Jeff Gutheim

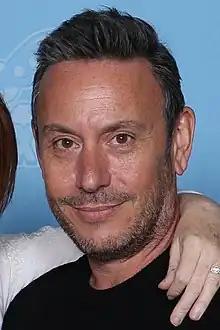
Gutheim at the 2019 GalaxyCon Minneapolis

Jeff Gutheim (born September 16, 1971) is an American screenwriter, who specializes in the comedy genre.